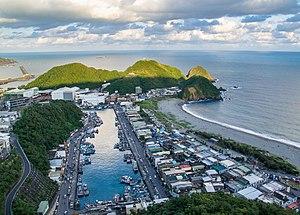
Su'ao est un canton urbain du comté de Yilan, sur la côte nord-est de Taïwan.